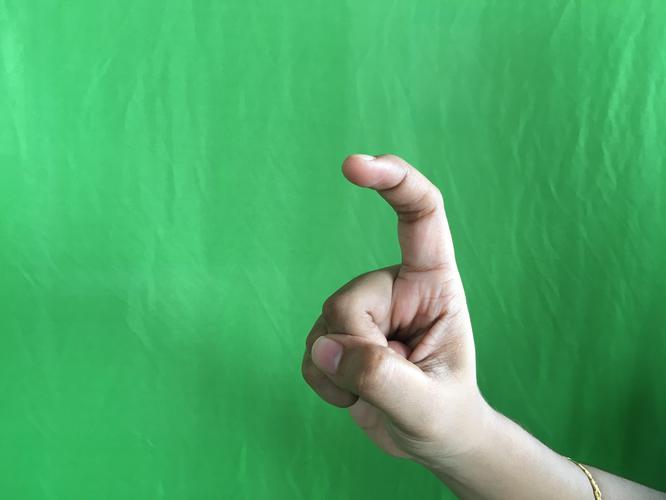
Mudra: Tamarachudam
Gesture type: single_hand